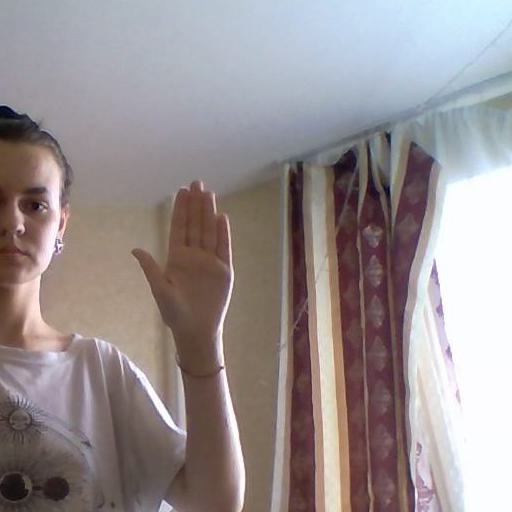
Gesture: stop